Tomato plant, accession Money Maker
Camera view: horizontal (90 deg, fisheye); turntable rotation: 150 degrees
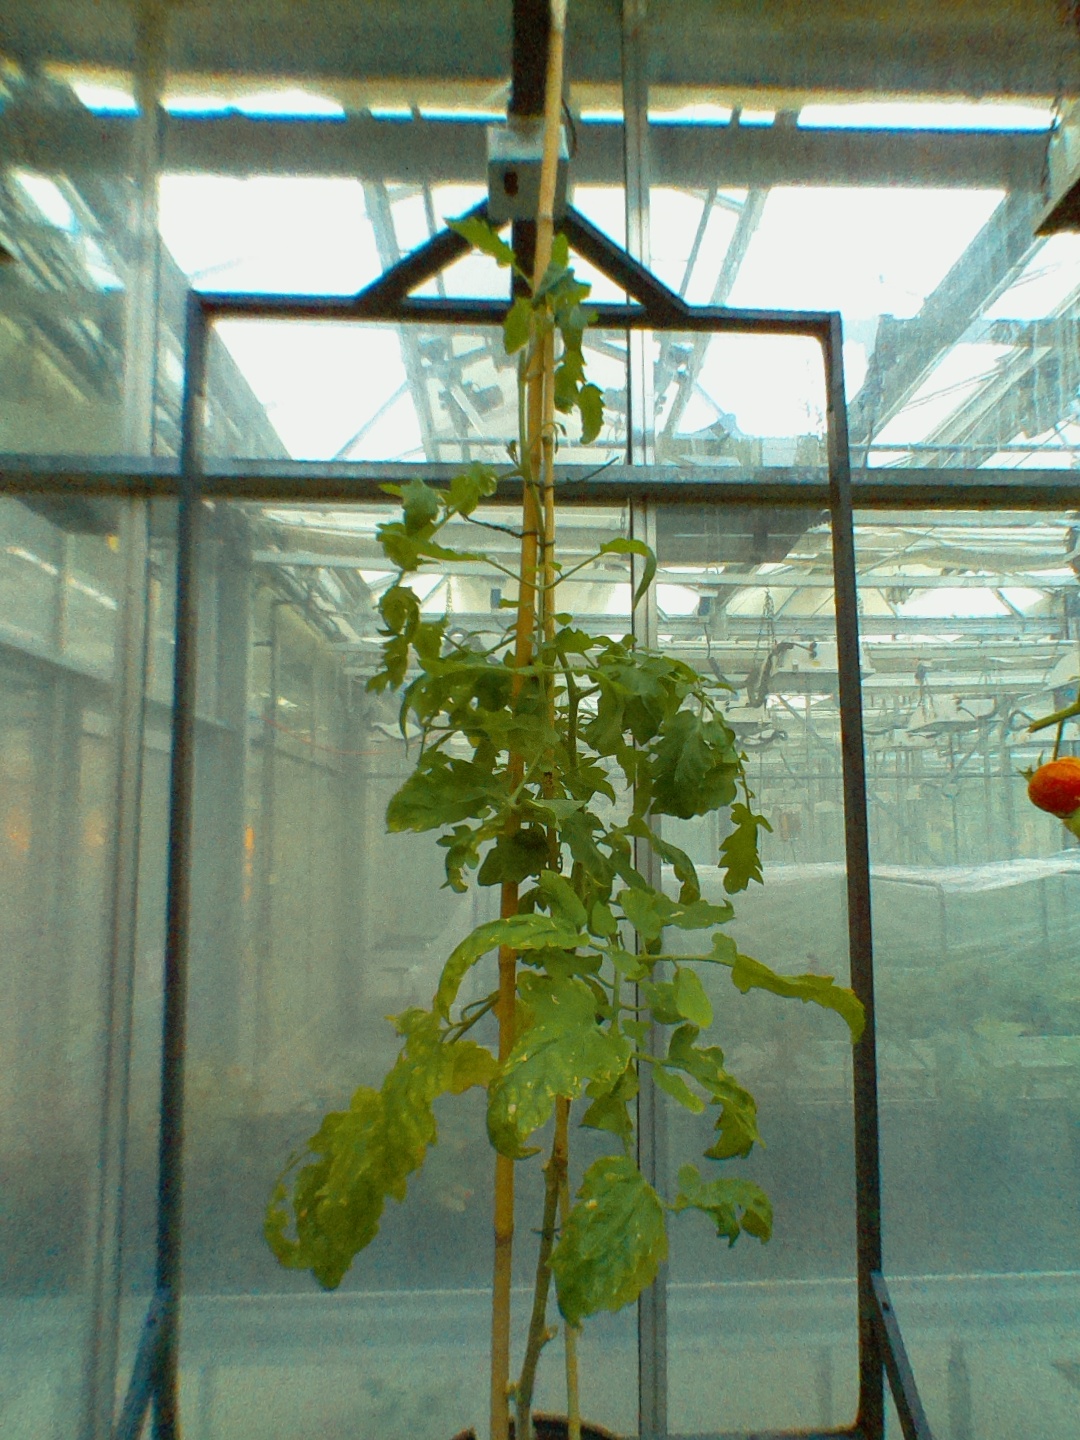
BBCH growth stage 52: 2 inflorescences visible